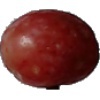
Label: Grape Pink 1